List of Albanian dances

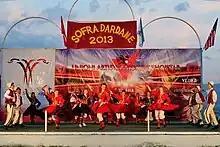

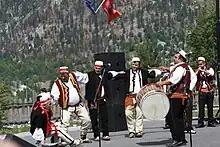

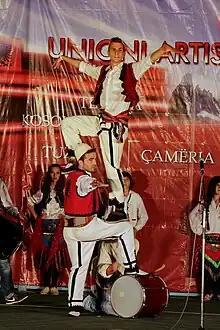

Traditional Albanian clothing, dances, and folklore are showcased in several festivals including the Gjirokastër National Folklore Festival in Gjirokastër; Sofra Dardane every June in Bajram Curri; Oda Dibrane in Peshkopi; Logu I Bjeshkeve every August in Kelmend; Cham Dance Festival in Saranda; and other festivals in various Albanian cities.